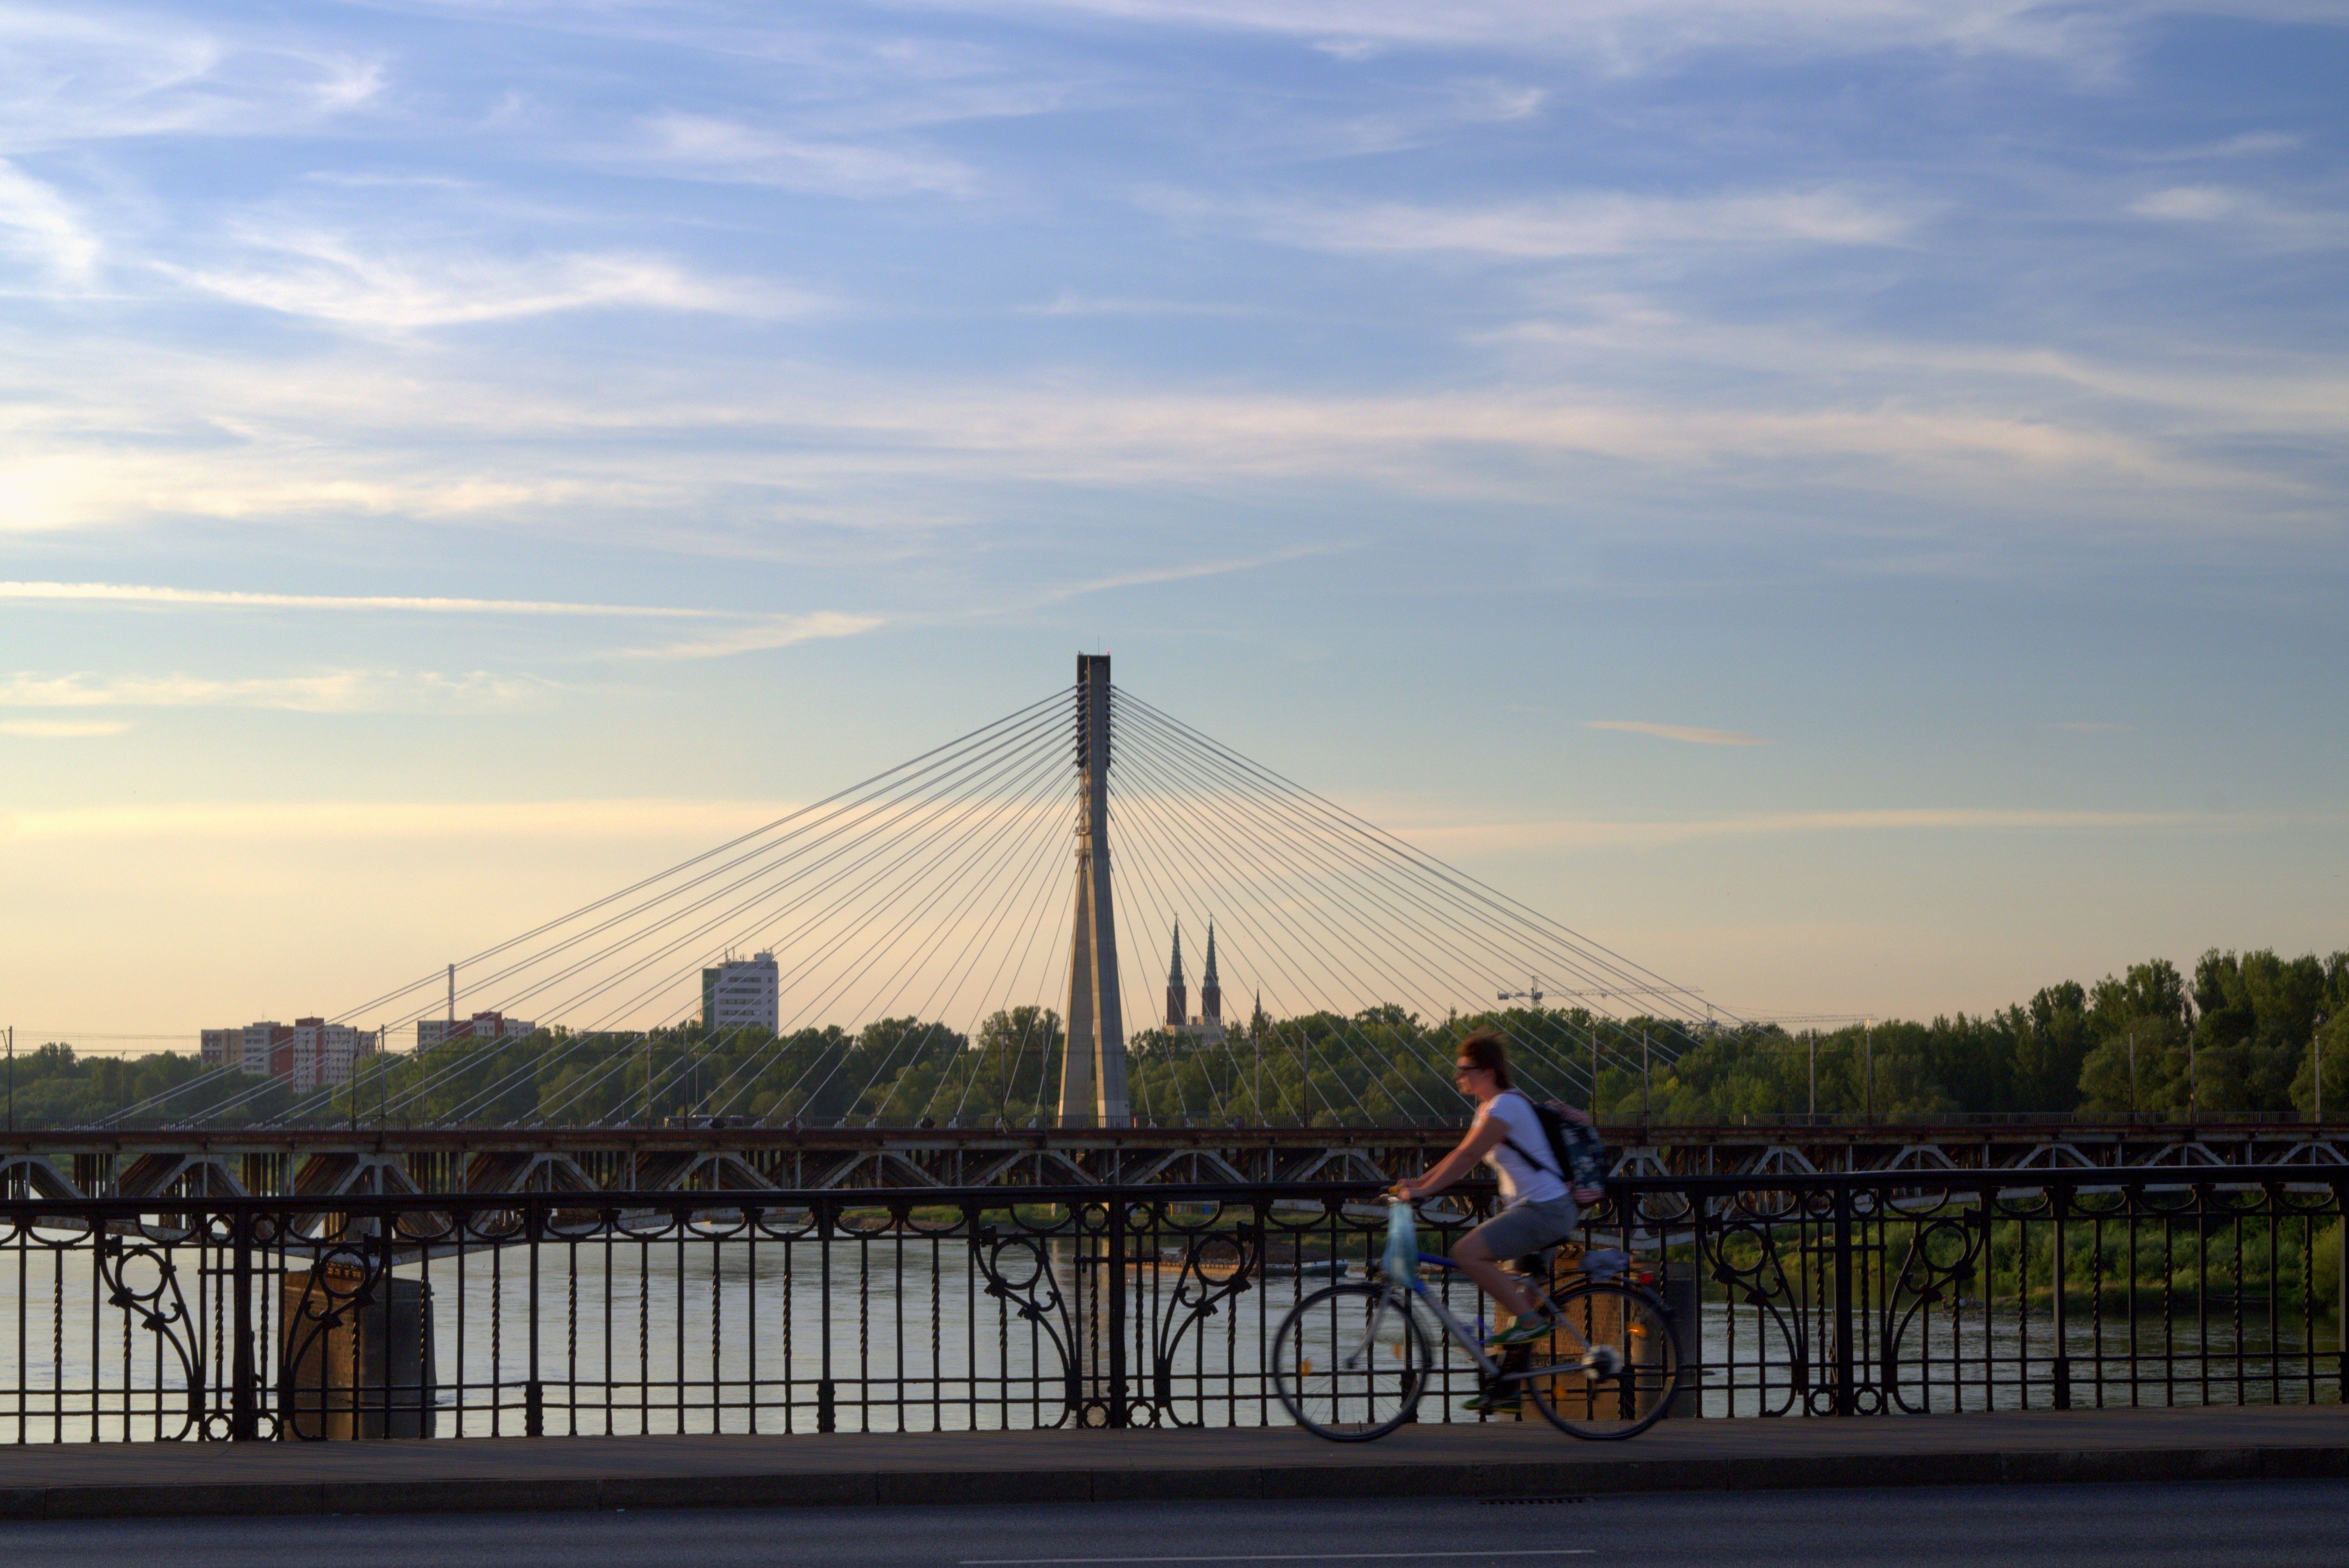
horizon, sky, bridge, morning, bike, walkway, cyclist, evening, reflection, landmark, warsaw, cycle path, wisla, cable stayed bridge, swietokrzyski bridge, poniatowski bridge, nonbuilding structure